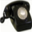
Label: telephone